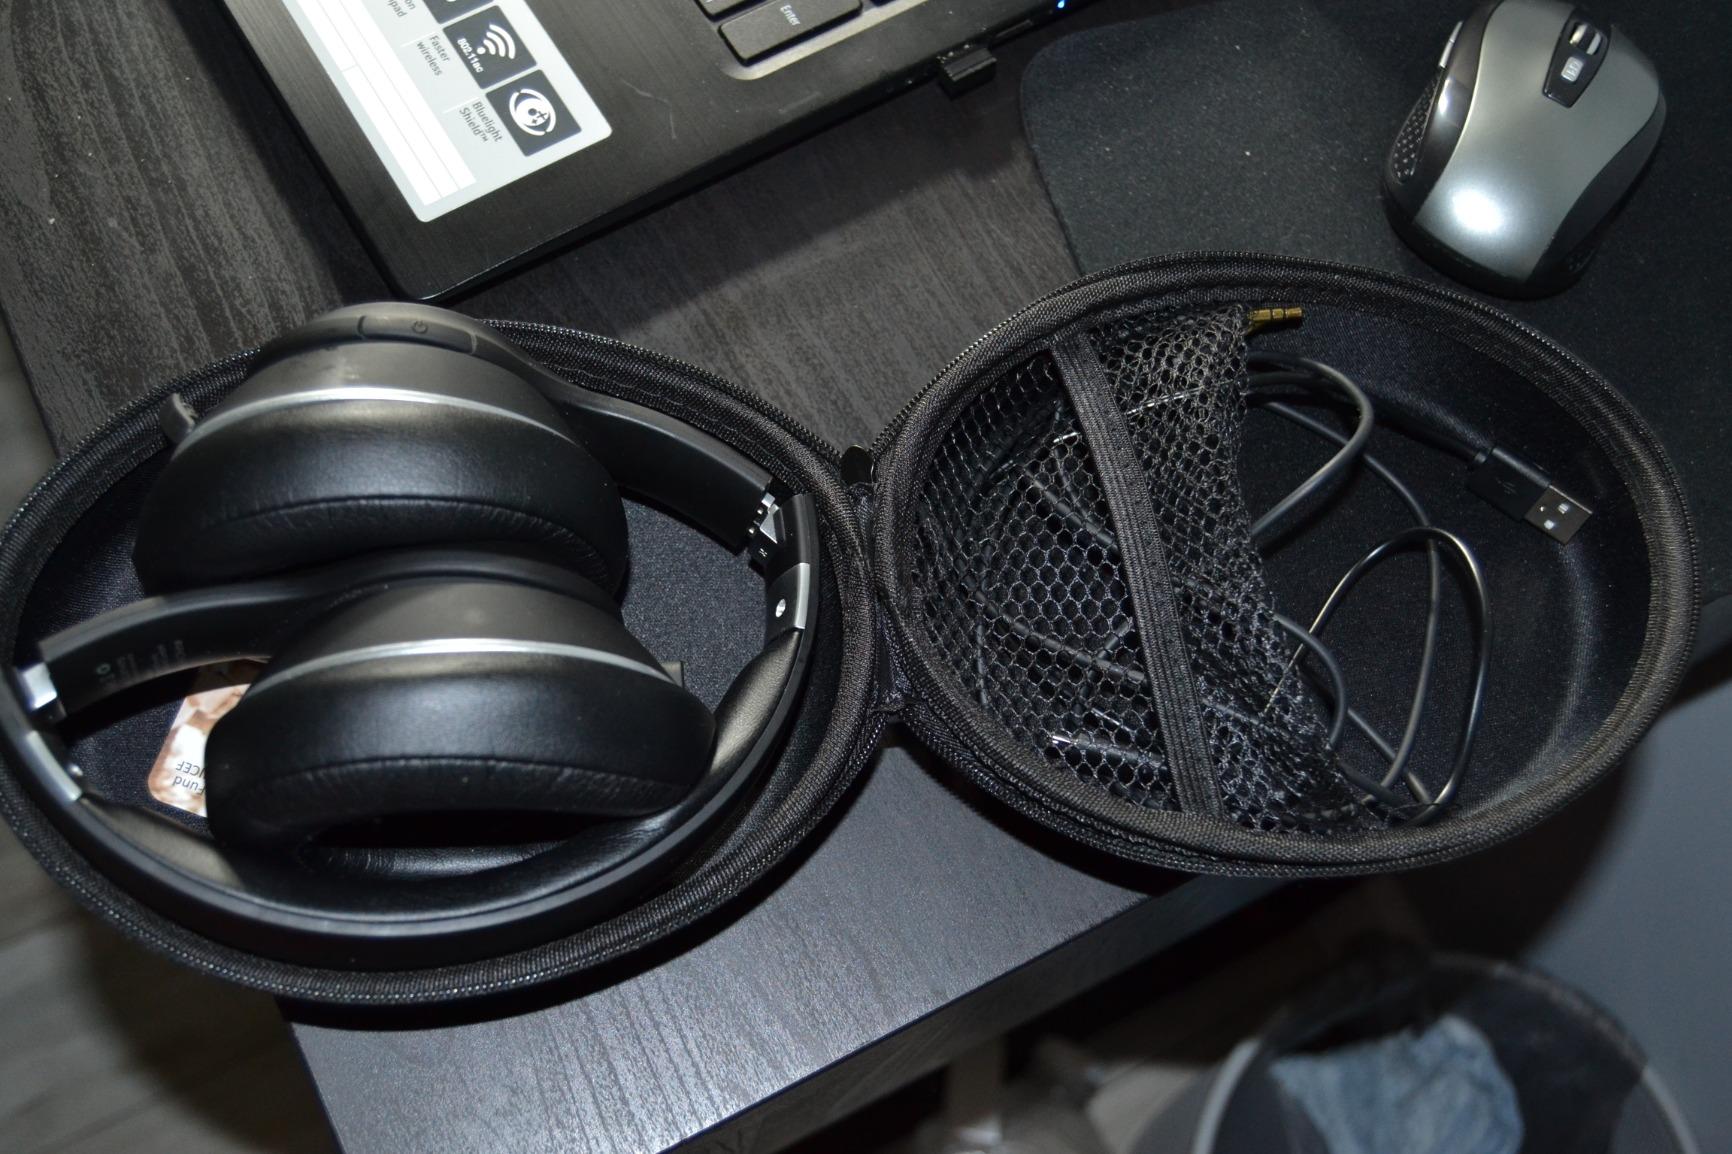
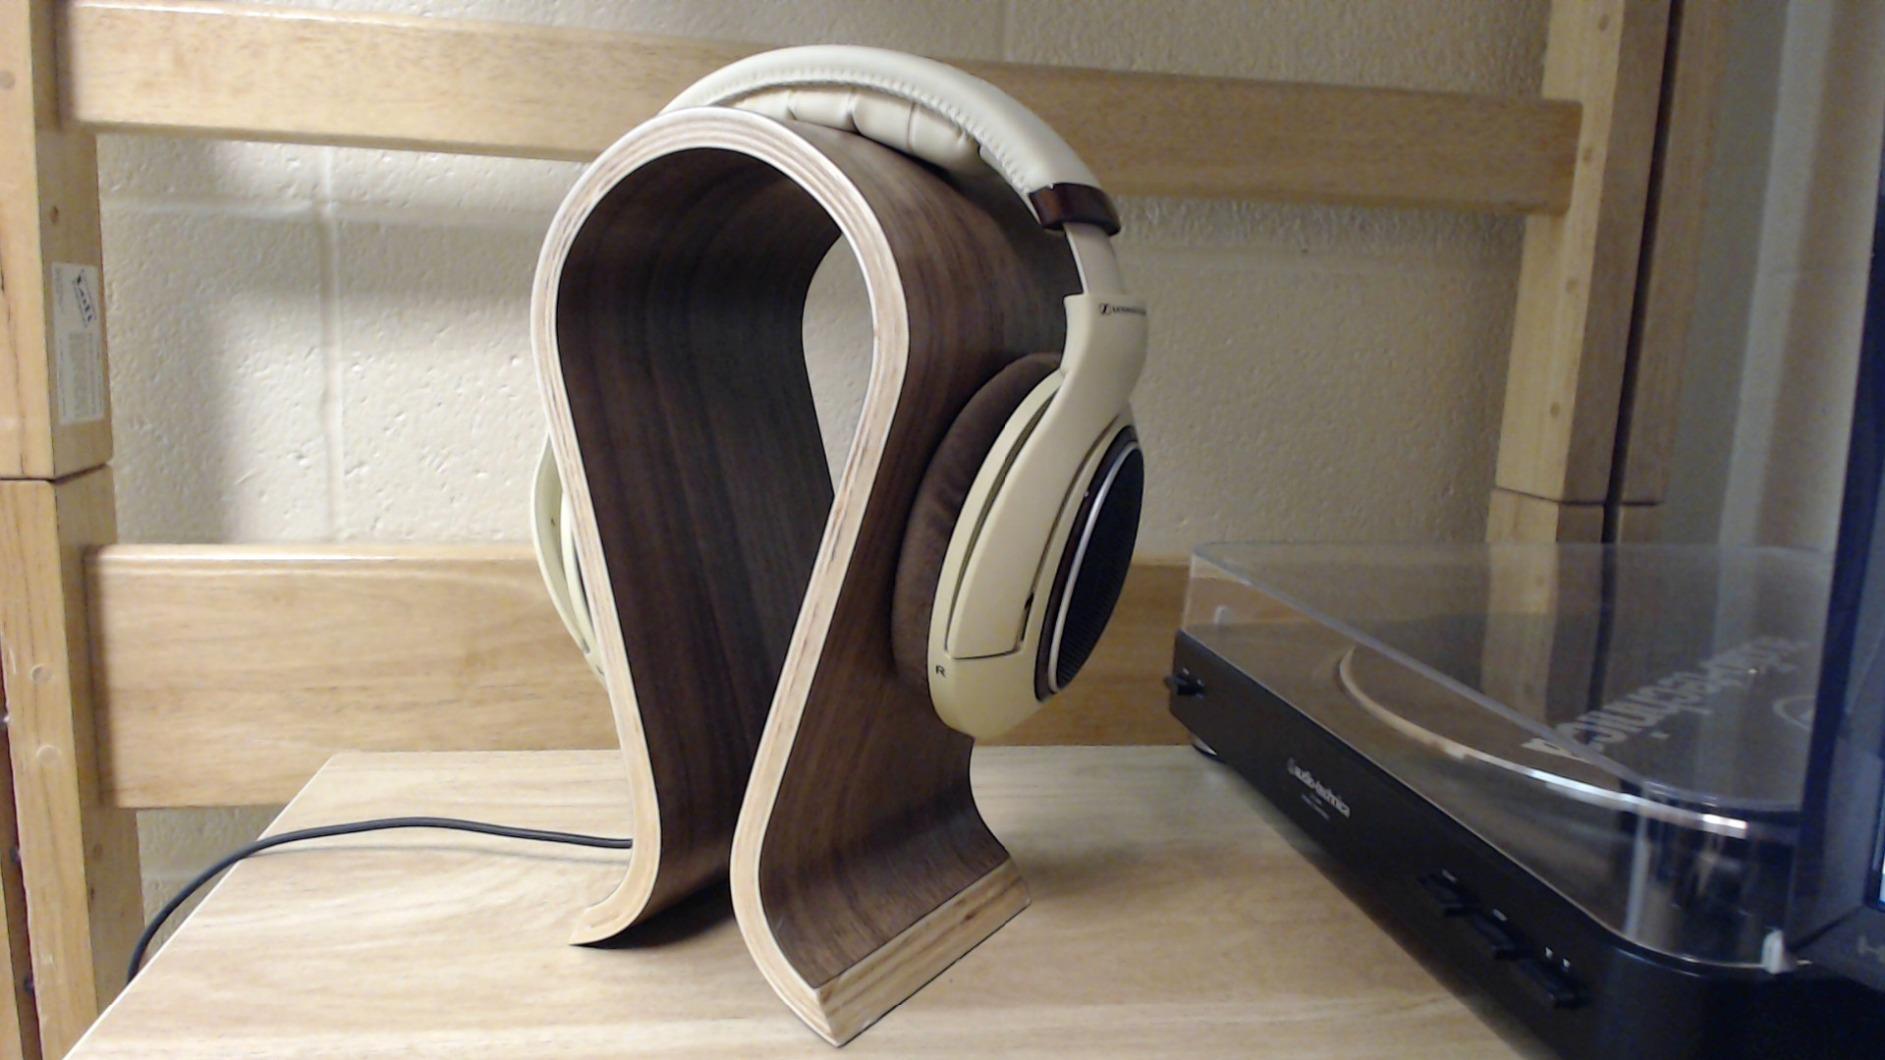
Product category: headphones
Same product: no